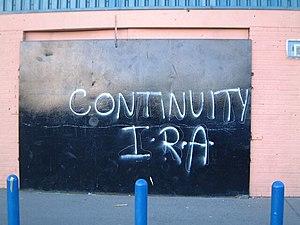
L'Armée républicaine irlandaise de la continuité est une organisation paramilitaire républicaine irlandaise dont le but est d'en finir avec le statut de l'Irlande du Nord au sein du Royaume-Uni et créer une Irlande unie.